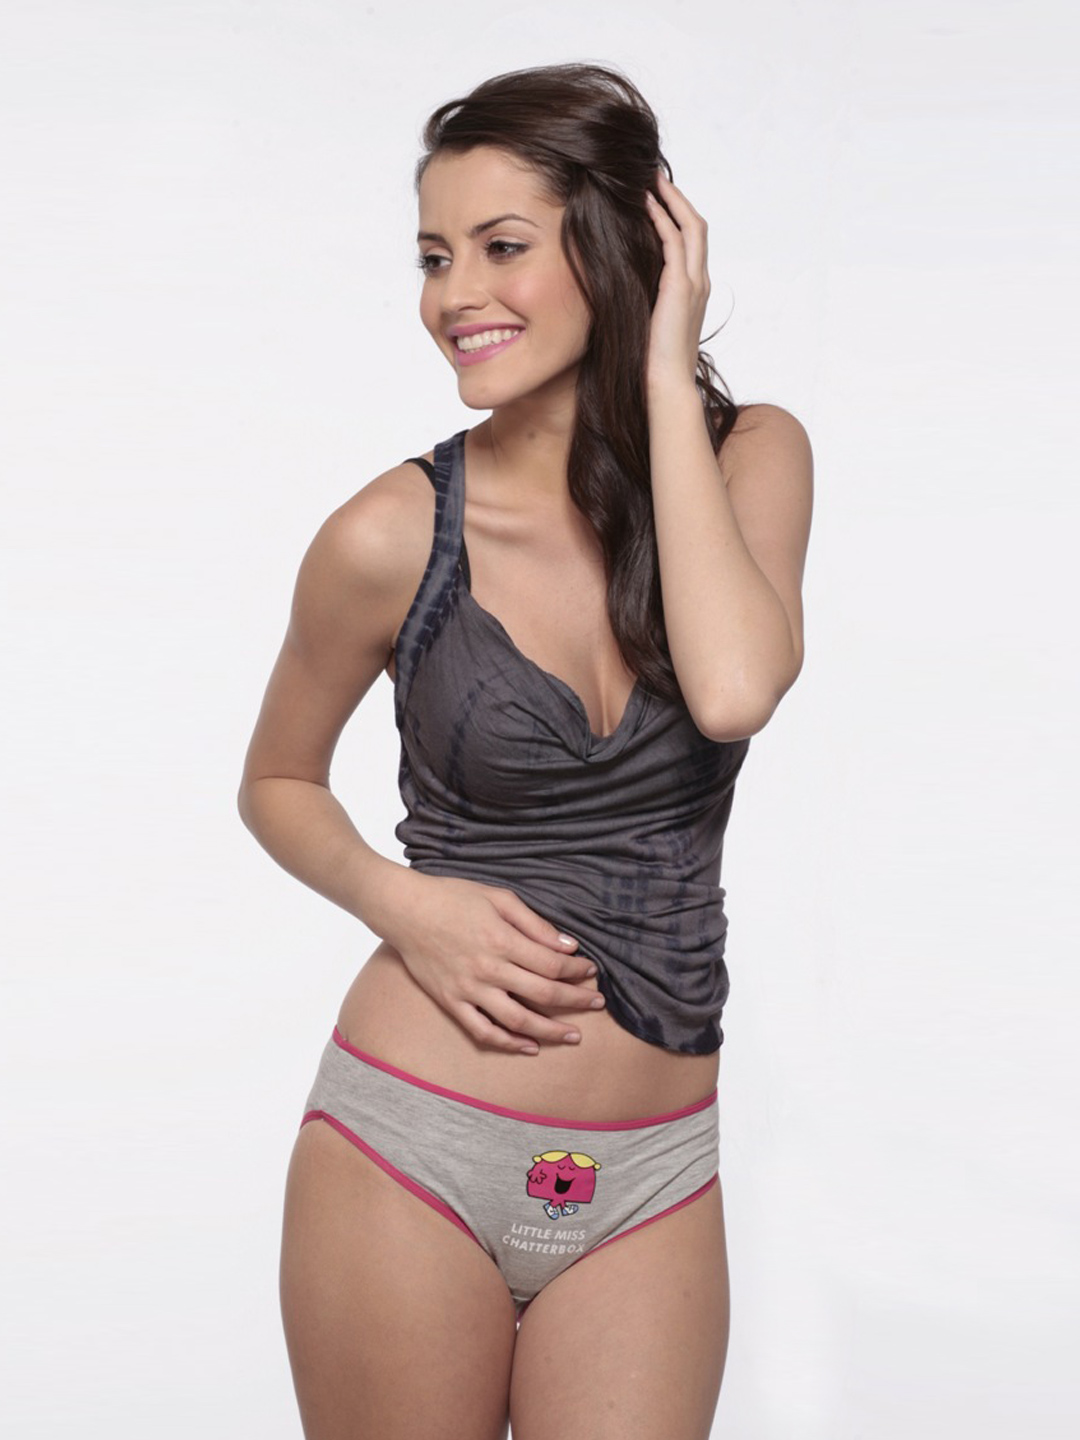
Little Miss Intimates Women Grey Brief
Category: Apparel / Innerwear / Briefs
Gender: Women
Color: Grey
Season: Summer 2012
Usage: Casual